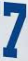
Number: 7